Magyardombegyház

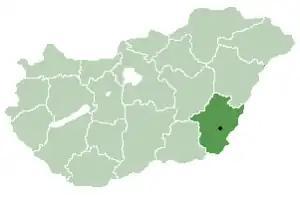
Location of Békés County in Hungary

Magyardombegyház is a village in Békés County, in the Southern Great Plain region of south-east Hungary.